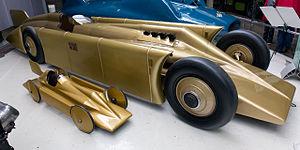
Le major Sir Henry O'Neil de Hane Segrave, dit Henry Segrave, né le 22 septembre 1896 à Baltimore et mort le 13 juin 1930 au lac de Windermere, est un pilote automobile britannique.